Sarah Mary Fitton

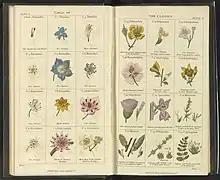
Plate 2, Table of the Classes, "Conversations on Botany", 1817, engraved by Thomas Milton

Sarah Fitton (c. 1796 – 30 March 1874) was an Irish writer and botanist. Assisted by her sister Elizabeth, Sarah Fitton wrote "Conversations on Botany" (1817), framed as a series of conversations between a mother and her son on botany and the principles of Linnaean taxonomy. The book focuses on the identification and use of plants in a domestic setting, and influenced the popularity of botany as a field of scientific study for women. Color engravings differ between editions of the book.